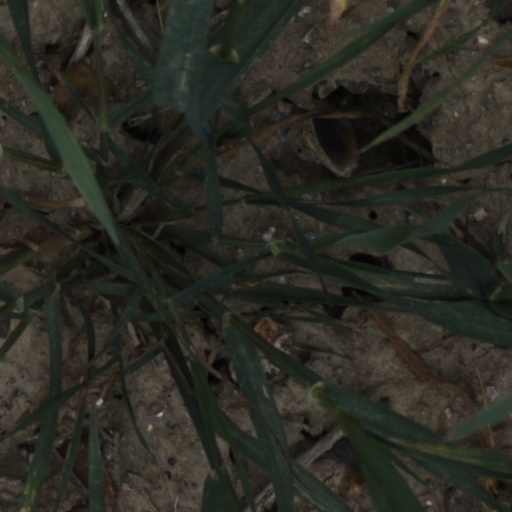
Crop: wheat